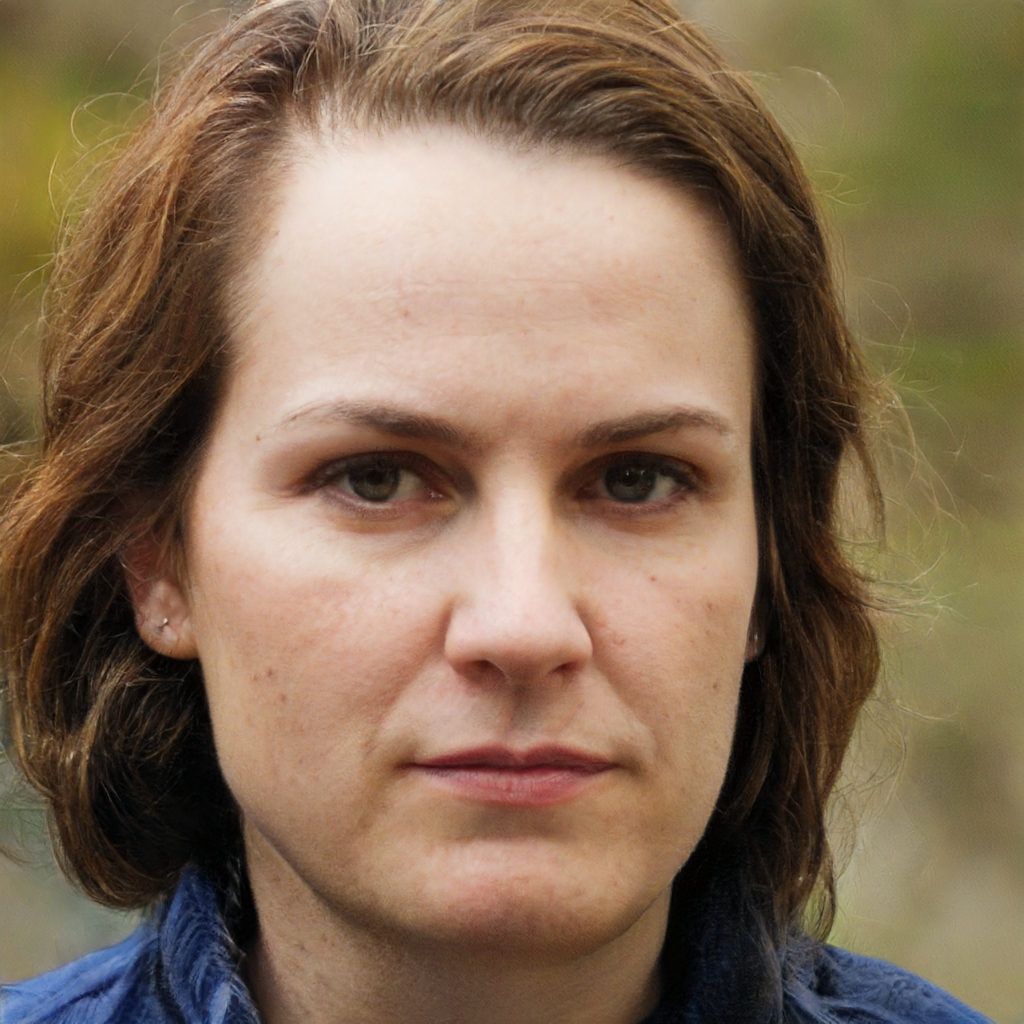
Label: No Watermark